Gerry and the Pacemakers

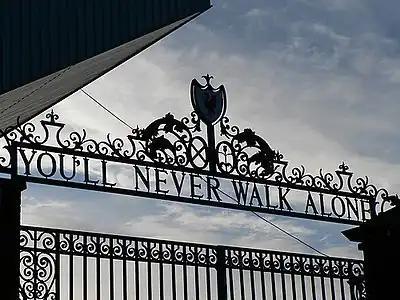
The 'Shankly Gates' entrance to Liverpool's home stadium Anfield. The anthem of Liverpool F.C., "You'll Never Walk Alone" is sung by its fans before the start of each home game, with the Gerry and the Pacemakers version played over the PA system.

Gerry and the Pacemakers' next two singles, Murray's "I Like It" and Rodgers and Hammerstein's "You'll Never Walk Alone", both also reached number one in the UK Singles Chart, the latter recorded instead of the Beatles' "Hello Little Girl". "You'll Never Walk Alone" had been a favourite of Marsden's since seeing "Carousel" when he was growing up. It quickly became the signature tune of Liverpool Football Club and, later, other sports teams around the world. The song remains a football anthem. The group narrowly missed a fourth consecutive number one when "I'm the One" was kept off the top spot for two weeks in February 1964 by fellow Liverpudlians The Searchers' "Needles and Pins".